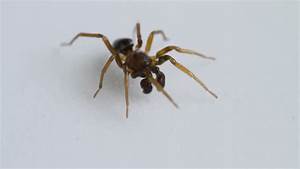
Label: spider